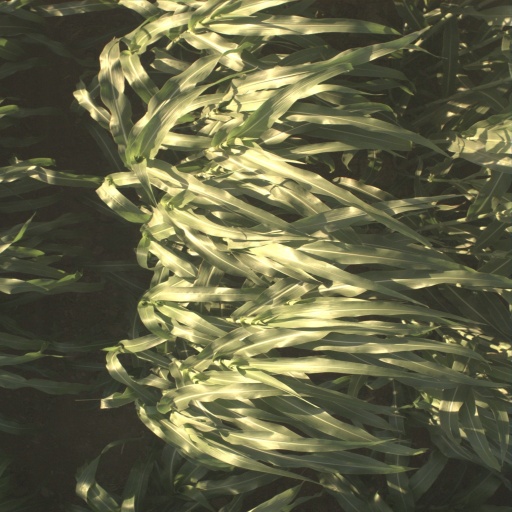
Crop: sorghum